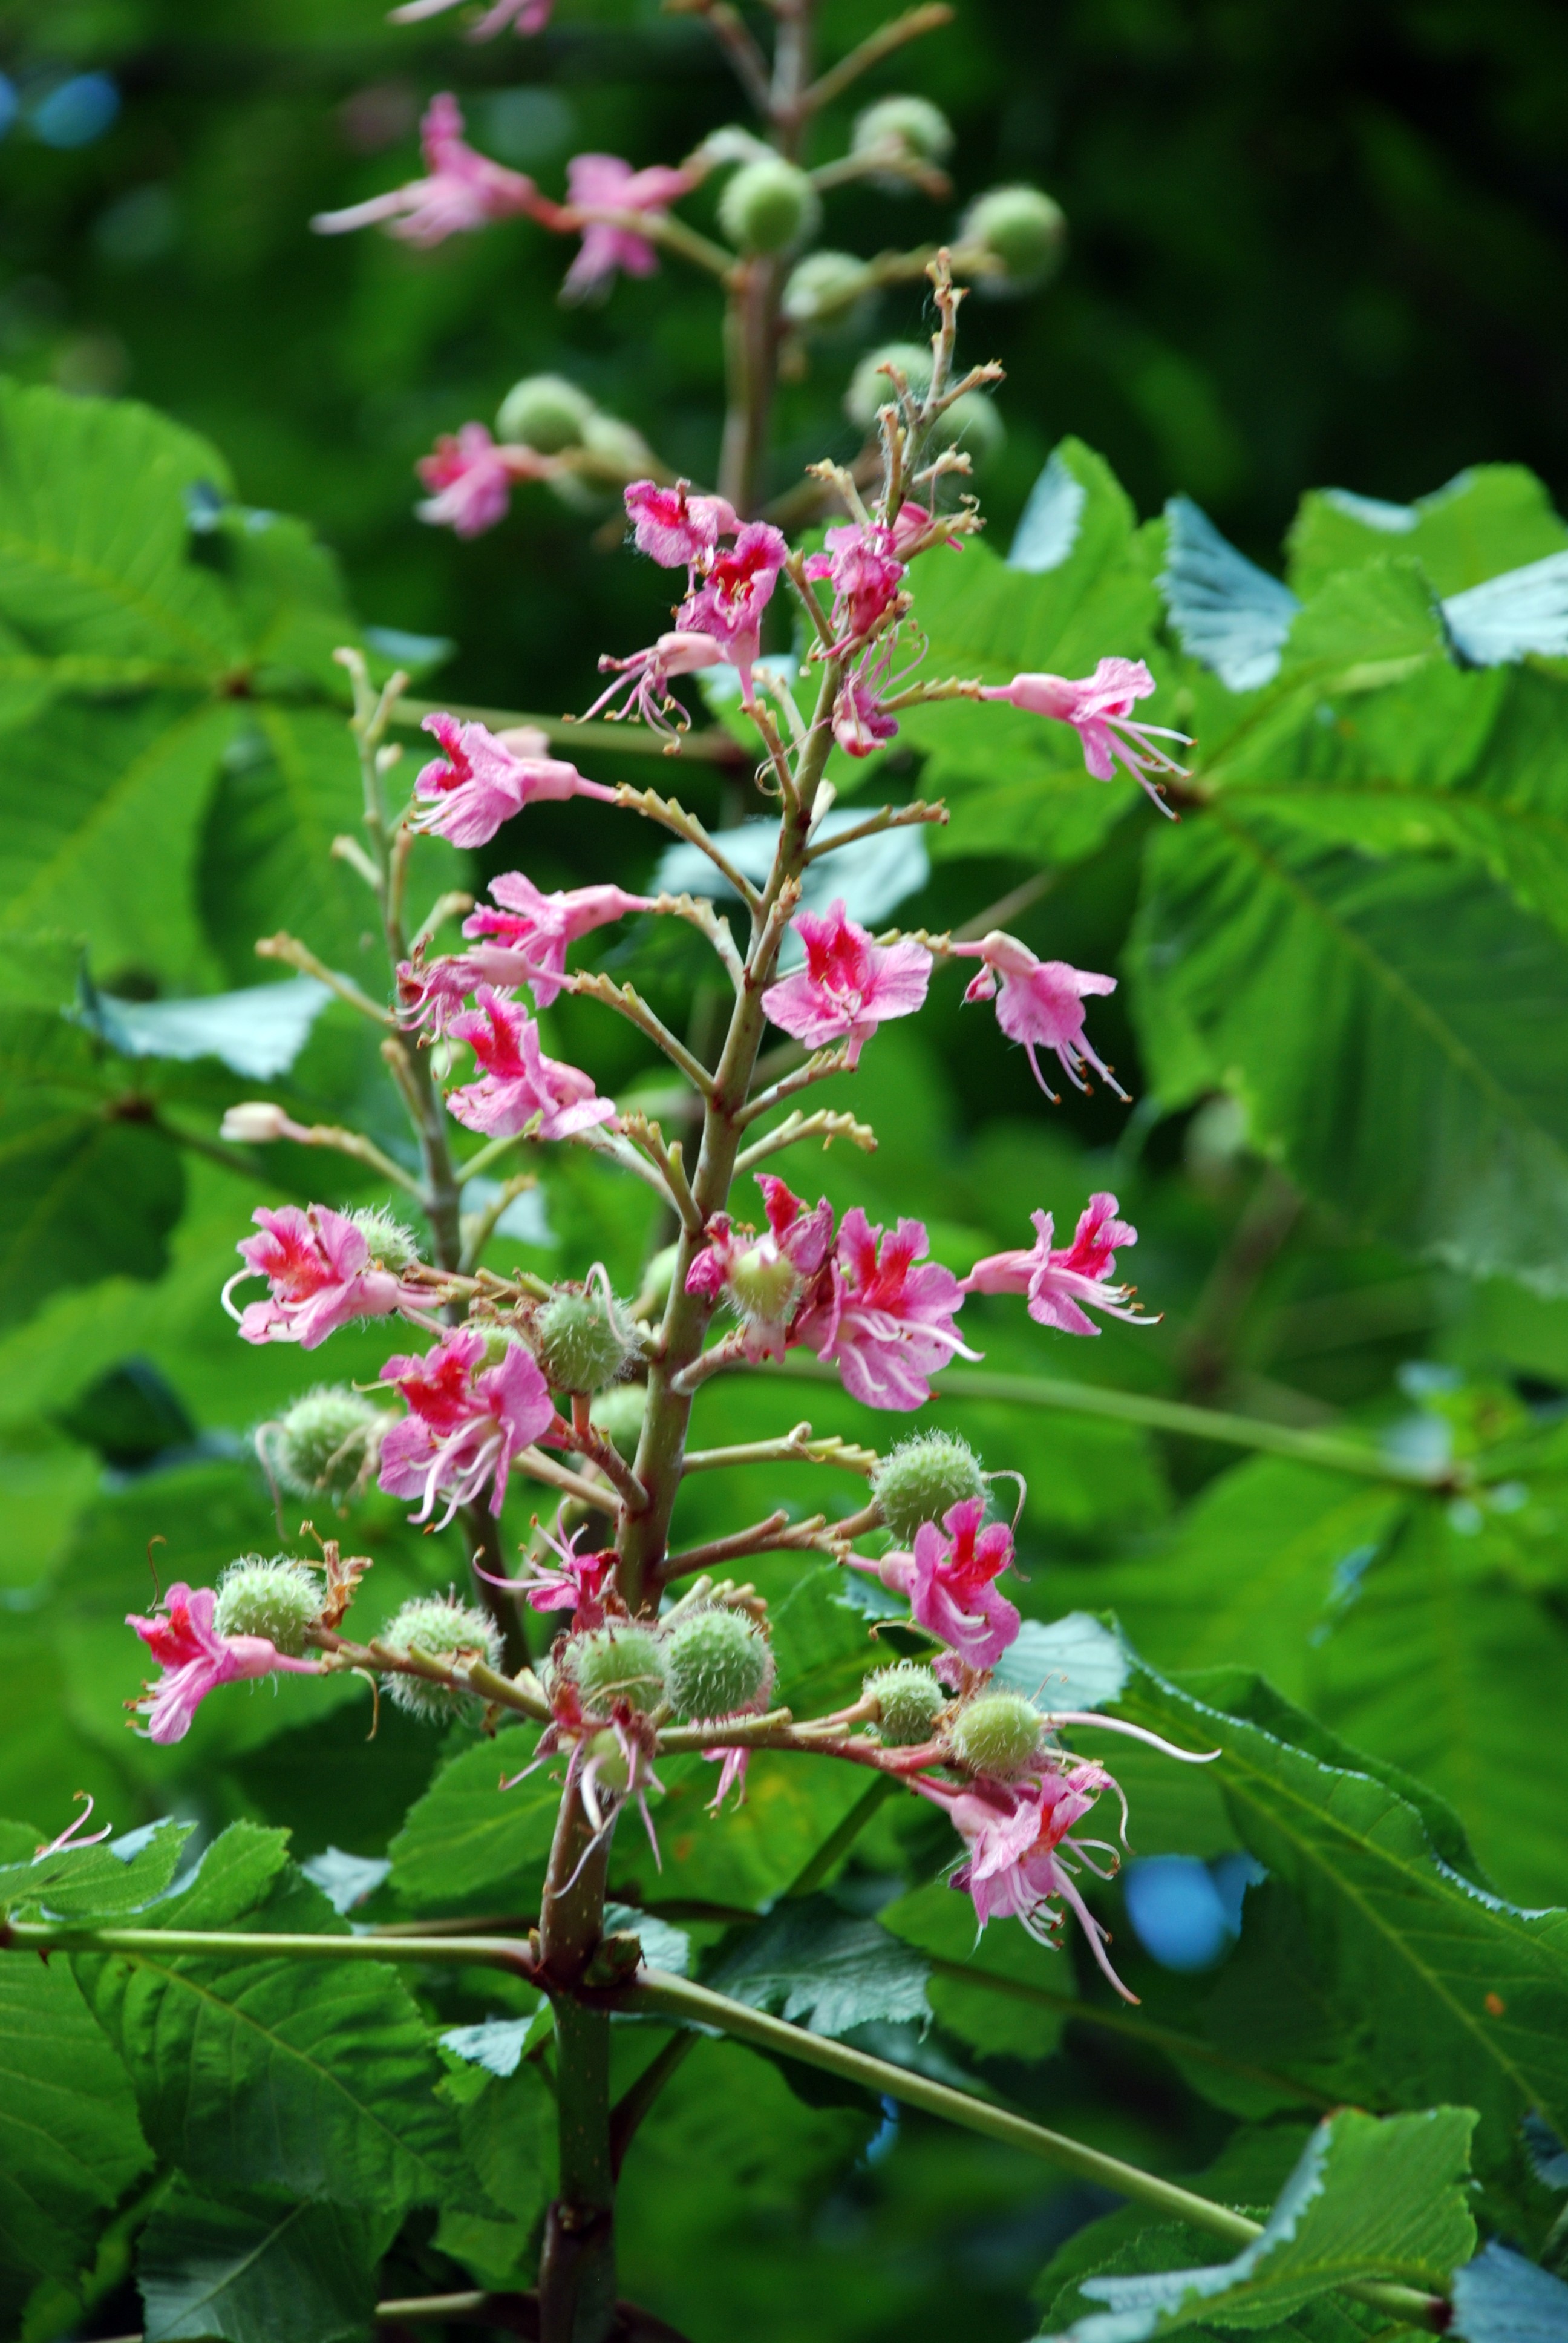
blossom, plant, flower, europe, herb, produce, botany, nikon, flora, wildflower, austria, vienna, shrub, d80, wien, nikond80, osterreich, flowering plant, land plant